Culture of Ladakh

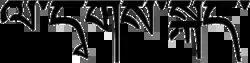
Ladakhi language

The Ladakhi language is a Tibetic language spoken in Ladakh, which is also called Bhoti or Bodhi. As per the 2011 census, approximately 110,826 people speak Ladakhi. Ladakhi has absorbed words from the silk route trade. It is usually written using Tibetan script with the pronunciation of Ladakhi being much closer to written Classical Tibetan.